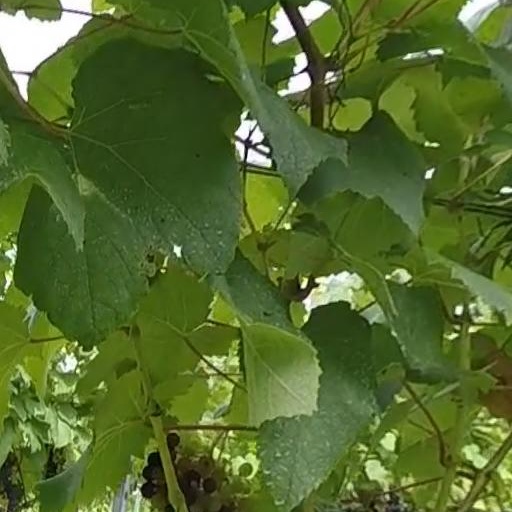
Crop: grape